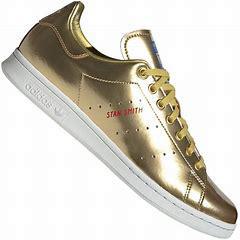
Brand: adidas
Model: originals Adidas Originals Stan Smith